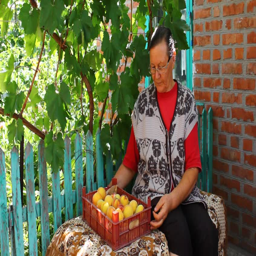
the women put fruits in baskets